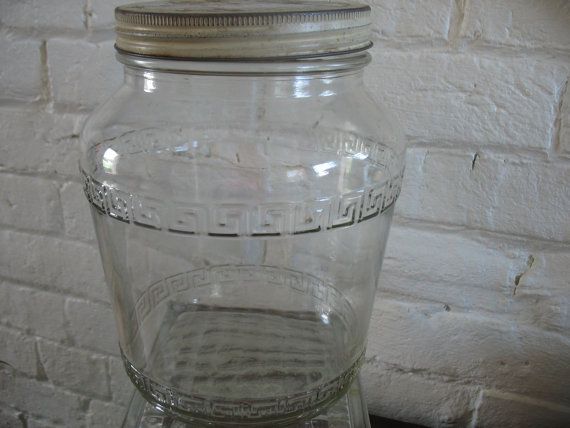
Waste category: glass